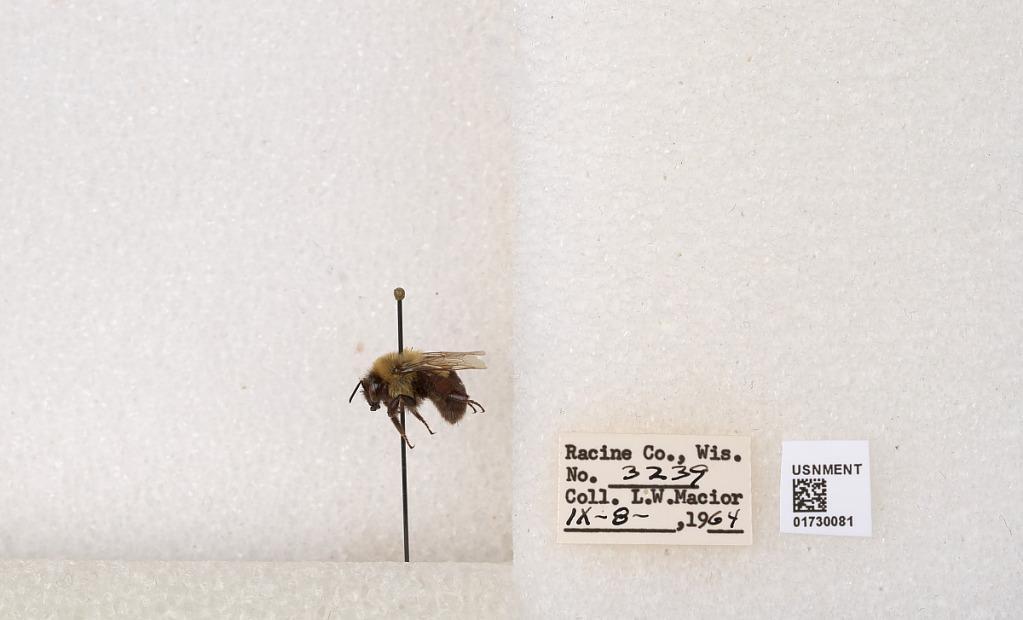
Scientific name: Bombus impatiens Cresson
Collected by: L. Macior
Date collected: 1964-9-8
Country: United States
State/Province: Wisconsin
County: Racine
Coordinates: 42.7299, -87.8123